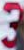
Number: 3